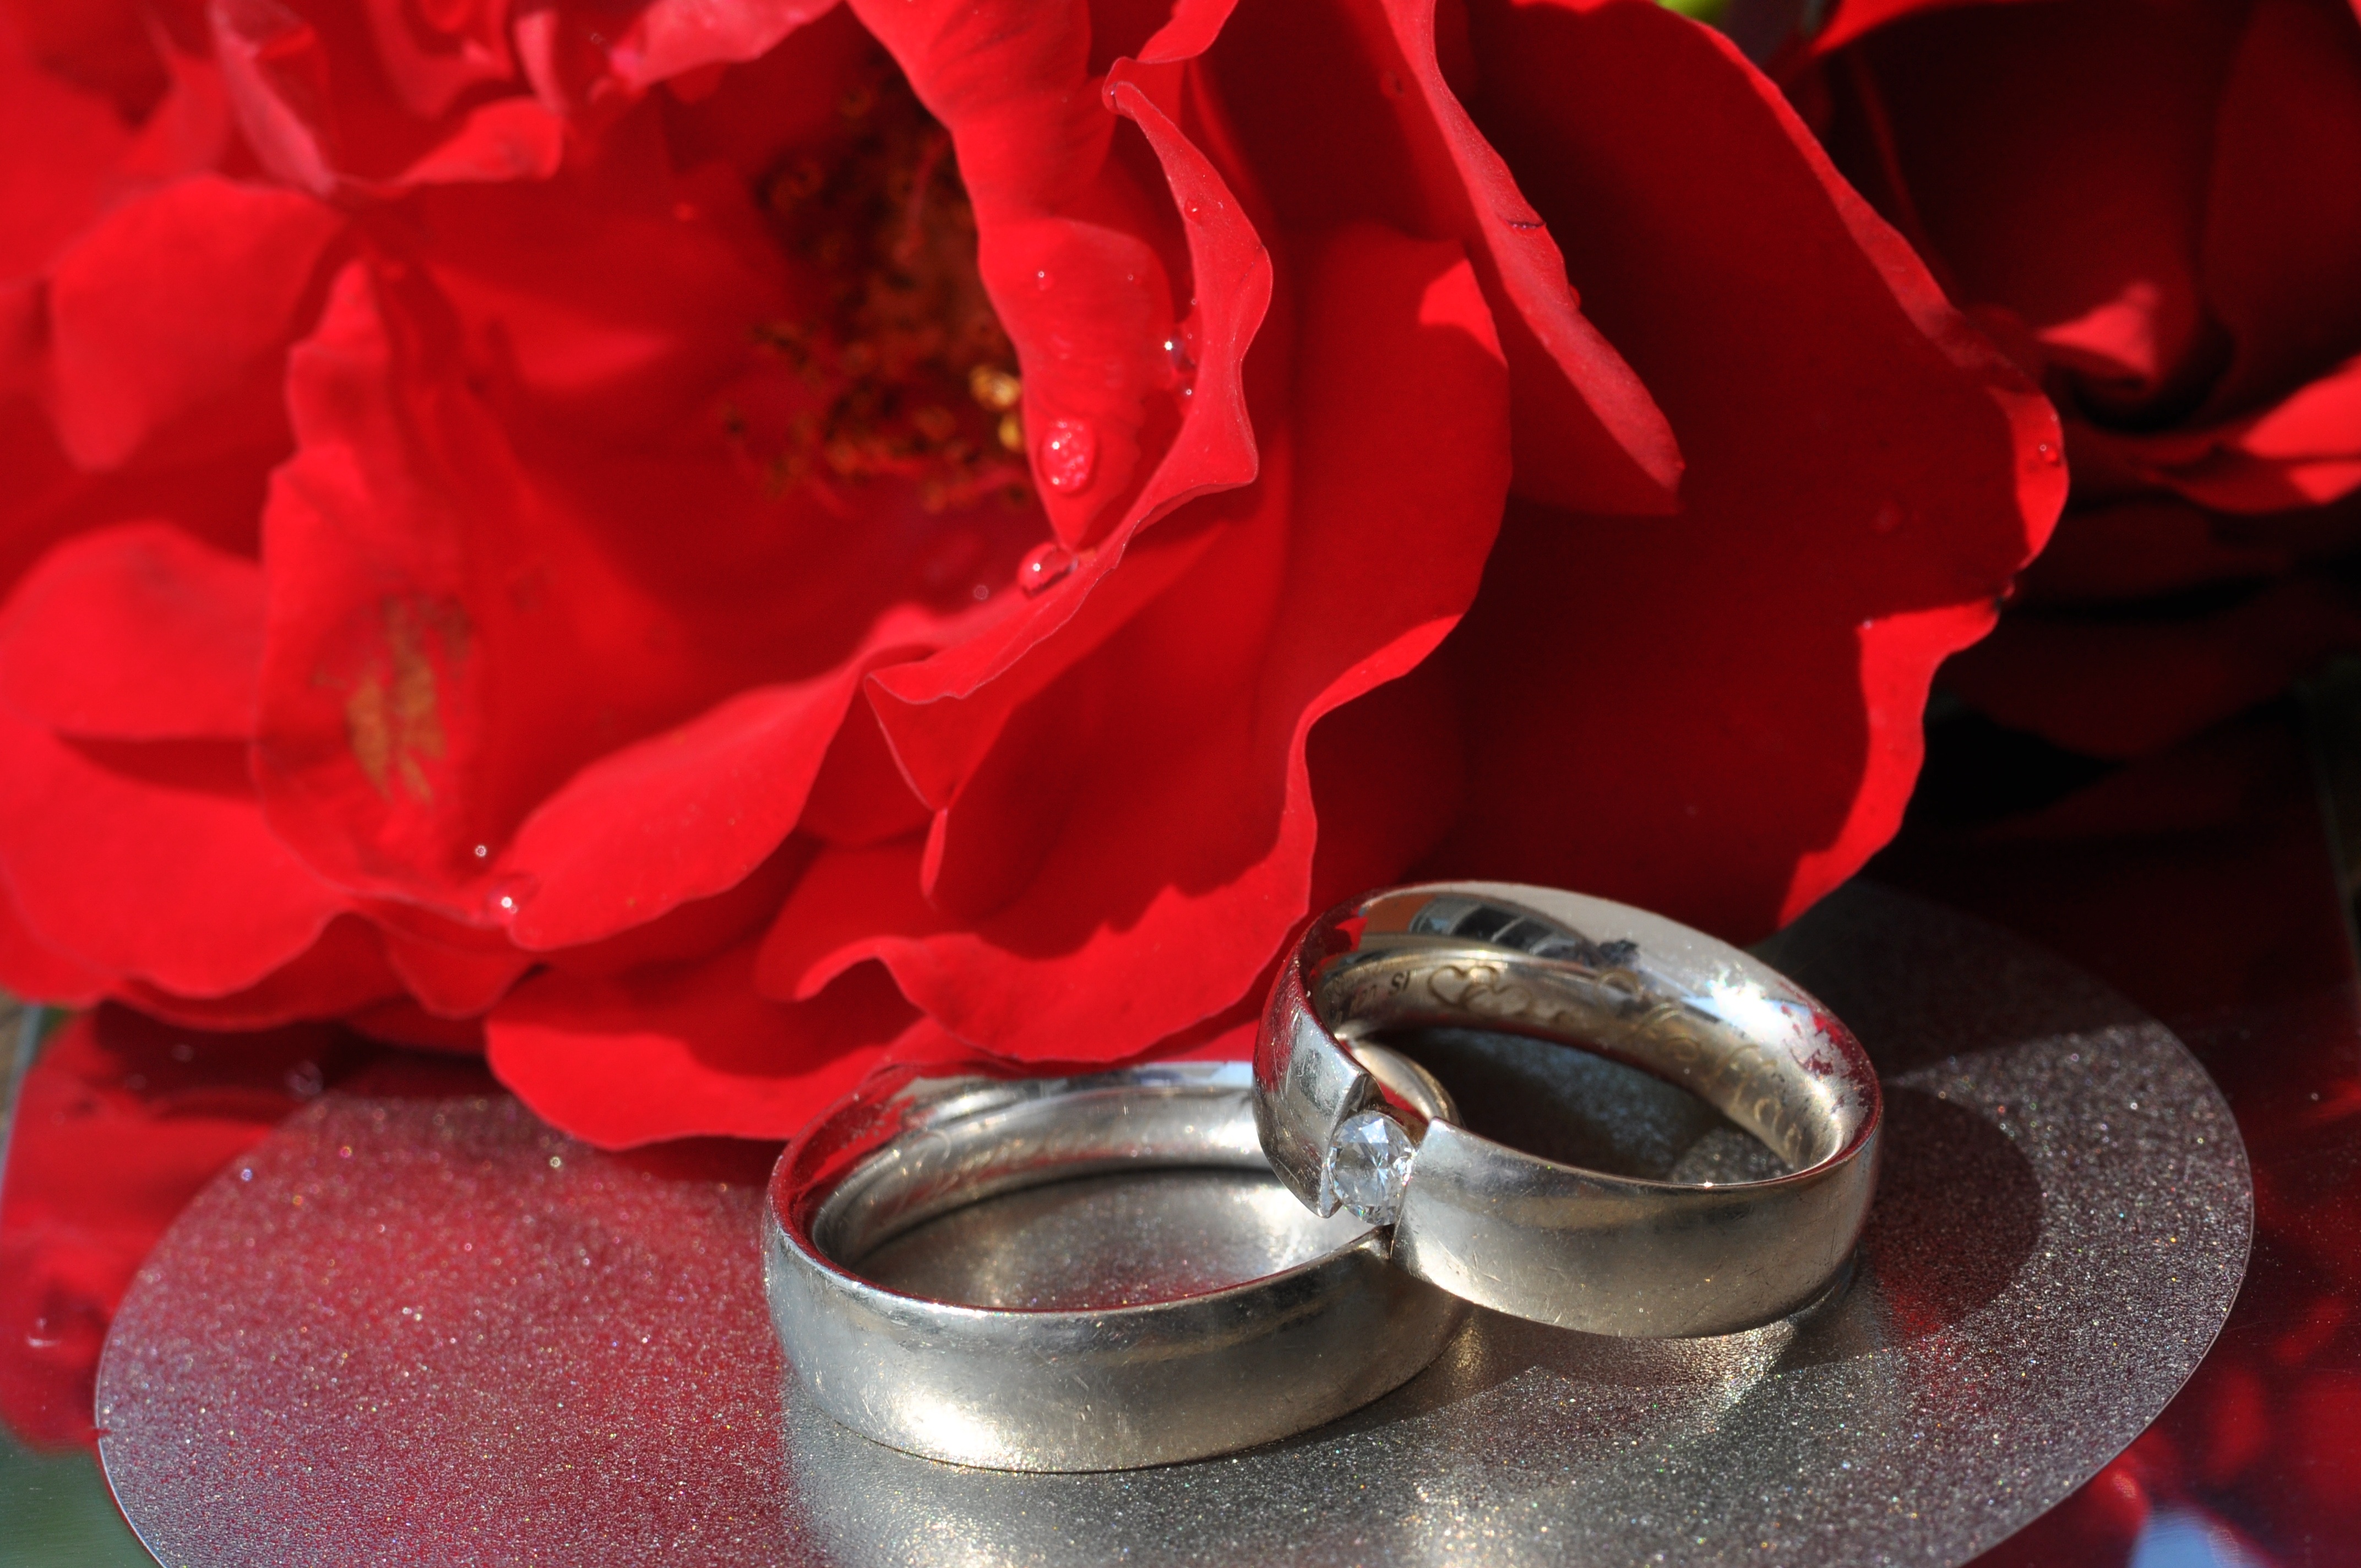
flower, petal, love, heart, rose, red, romantic, pink, human body, organ, rings, before, macro photography, valentine's day, rose family